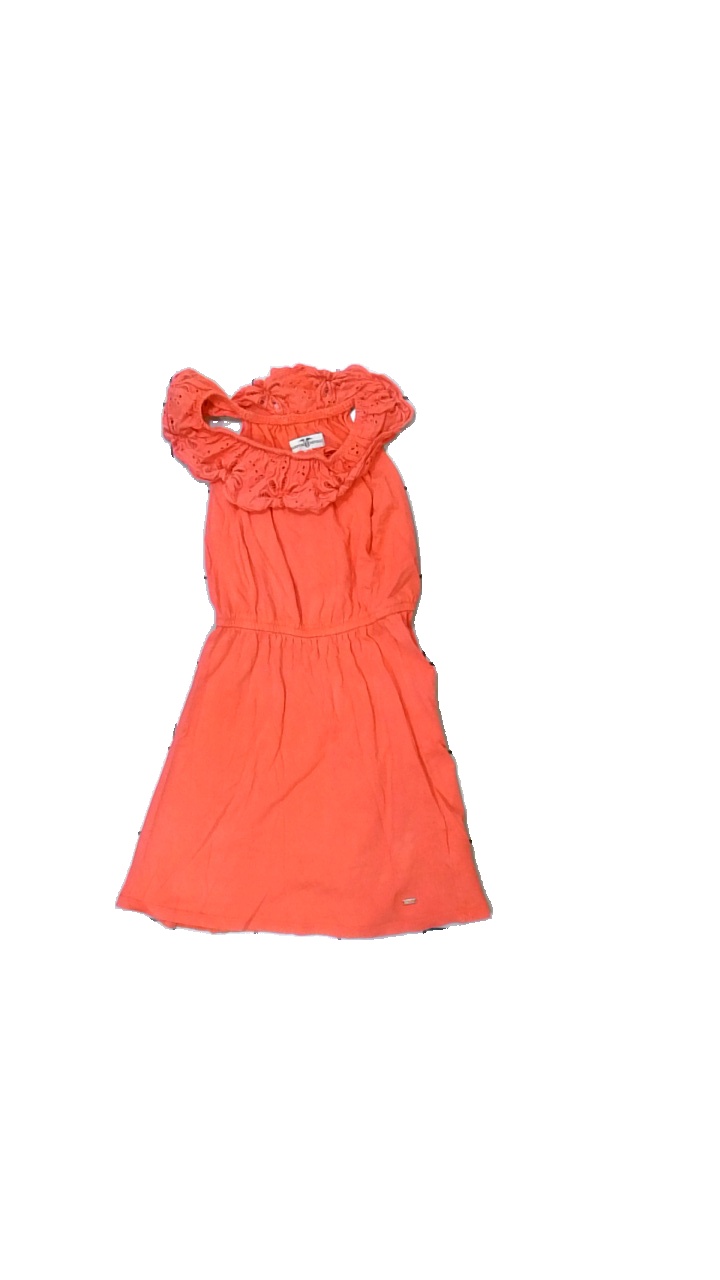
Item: Dress (Children)
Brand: Hamton Republic (kappahl)
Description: klänning med virkad volang
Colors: Pink
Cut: None
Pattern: Embroidered
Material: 100% bomull
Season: All
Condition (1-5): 3
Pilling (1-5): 4
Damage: smuts fläckar
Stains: Minor
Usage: Export
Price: <50